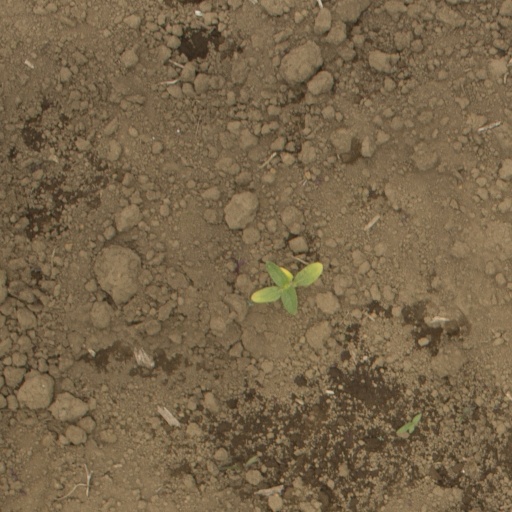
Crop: Jerusalem artichoke